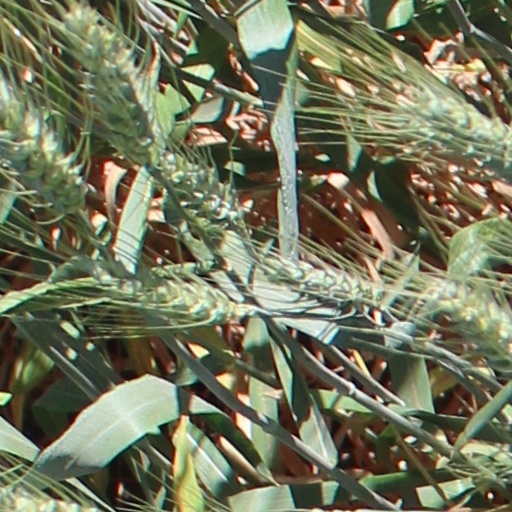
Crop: wheat